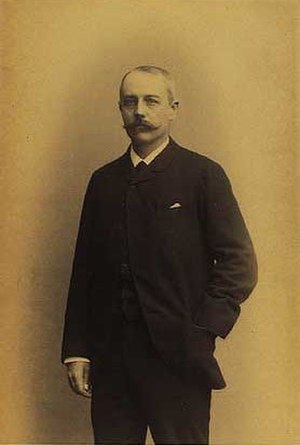
Carl Treschow
Foto: Jens Petersen & Søn 1886
Carl Adolph Rothe Treschow var en dansk godsejer, bror til Christian og Frederik Treschow